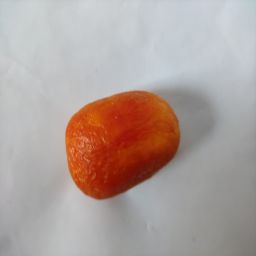
Crop: Tomato
Quality: Old